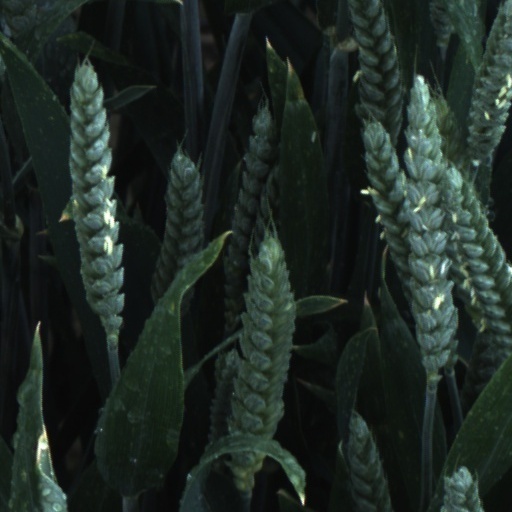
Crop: wheat